In Your Dreams (novel)

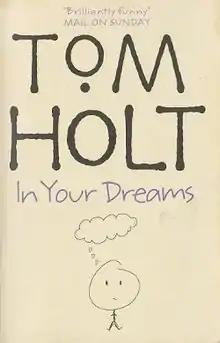
First edition (publ. Orion Books)Cover artist Tamsyn Berryman

In Your Dreams is a fantasy novel by the British novelist Tom Holt. It is the second book featuring the J. W. Wells magic firm, and was published in 2004: J. W. Wells is inspired by the title character in Gilbert and Sullivan's "The Sorcerer", which describes the firm of J. W. Wells & Co.